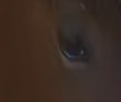
Face region: eyes (orbital_tightening_and_eye_area)
Pain indicator: not_present